Question: Why do the man have on glasses?
Tambaya: Meyasa mutumin yake sanye da tabarau?
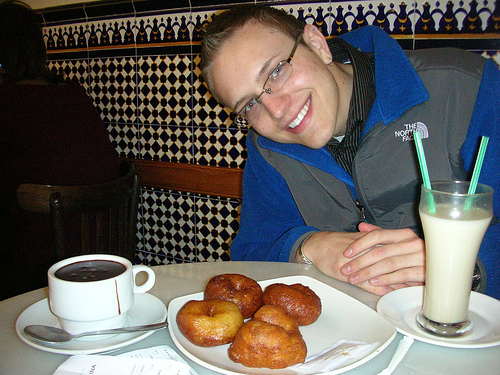
Answer: To see.
Amsa: Ya gani.